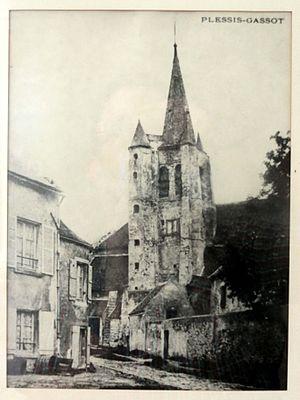
Vue à la fin du XIXe siècle avant la démolition partielle du clocher en 1899.
L'église Notre-Dame-de-l’Assomption est une église catholique paroissiale située au Plessis-Gassot, dans le Val-d'Oise, en France. Elle remplace une première église qui ne devait pas être antérieure au XIIIᵉ siècle, et dont quelques assises subsistent peut-être en bas du mur méridional. L'édifice Renaissance actuel a été construit entre la fin des années 1560 et 1575 sous les pères Guillemites de Paris, dits les Blancs-Manteaux, seigneurs du Plessis-Gassot, comme maître d'ouvrage ; et le maître-maçon luzarchois Nicolas de Saint-Michel, comme maître d'œuvre. Les deux dernières travées du bas-côté sud sont postérieures ; elles datent peut-être de 1682, date de construction de la façade occidentale. Le retable majeur et ses boiseries sont contemporains de ces travaux, et se distinguent dans la région par leur décor peint. En ce qui concerne le clocher, il n'est pas resté inachevé, mais ses deux étages ont été démolis en 1899 pour parer au risque d'effondrement. Abrité derrière des murs plutôt austères, l'espace intérieur séduit par ses proportions et son esthétique graphique ; la décoration est soignée sans être surabondante.